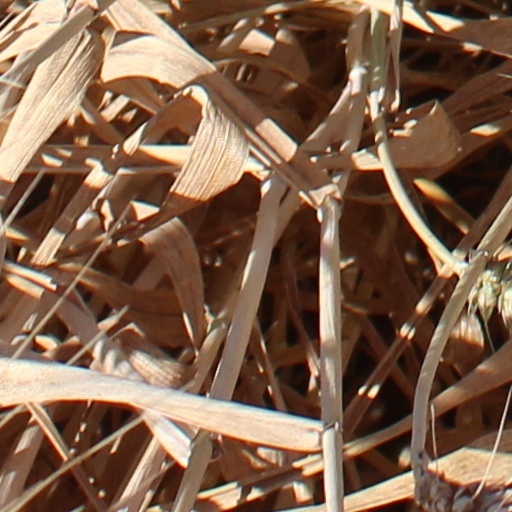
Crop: wheat